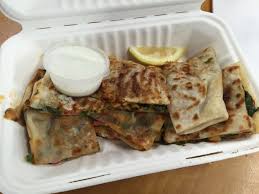
Yemek: gozleme